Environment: real
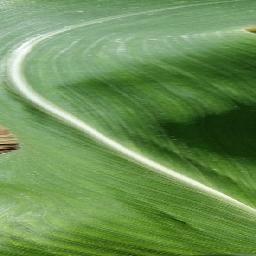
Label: healthy